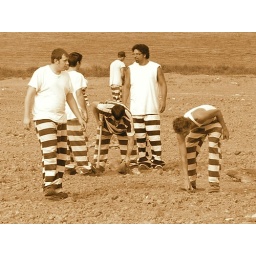
Clearing rocks from soccer field under construction.